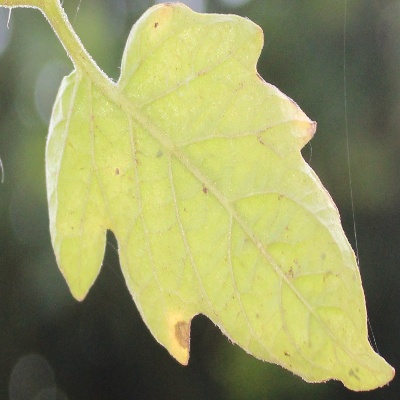
Crop: Tomato
Condition: septoria leaf spot